Volvo Cars

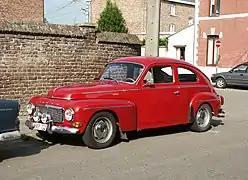
Volvo PV544

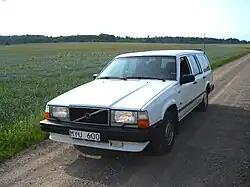
The Volvo 740 was one of the few European passenger cars that could carry a EUR-pallet in its luggage compartment.

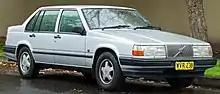
The Volvo 940 series was an evolution of the 740 series, fitted with SIPS (Side Impact Protection System) and other safety features.

Starting with the 140 series in 1966, Volvo used a tri-digit system for their cars. The first number was the series, the second number the number of cylinders and the third number the number of doors; so a 164 was a 1-series with a six-cylinder engine and four doors. However, there were exceptions to this rule – the 780 for example, came with turbocharged I4 and naturally aspirated V6 petrol engines and I6 diesel engines, but never an eight-cylinder, as the "eight" would suggest. Similarly, the 760 often was equipped with a turbocharged I4 engine, and the Volvo 360 only had four cylinders. Some 240GLT had a V6 engine. The company dropped the meaning of the final digit for later cars like the 740, but the digit continued to identify cars underhood on the identification plate.